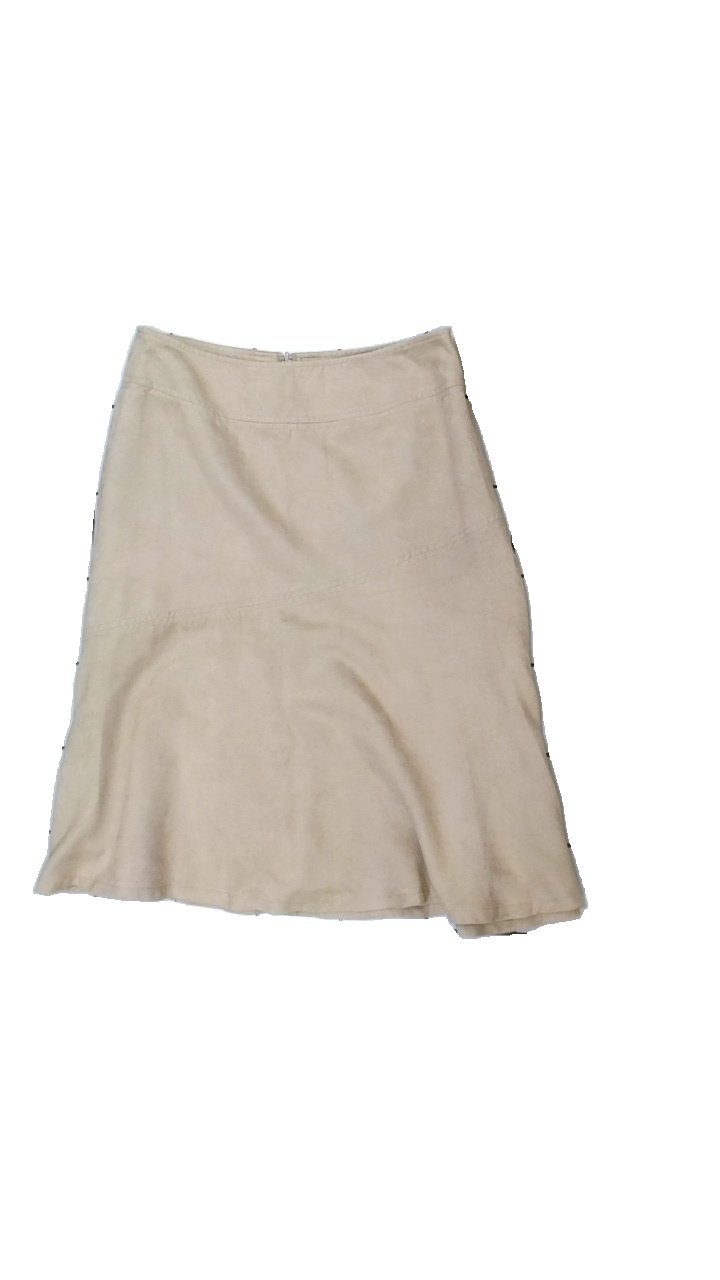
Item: Skirt (Ladies)
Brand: Lindex
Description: beige kjol
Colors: Beige
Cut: None
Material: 100% polyester
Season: Summer
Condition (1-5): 2
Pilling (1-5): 5
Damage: stor fläck
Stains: Major
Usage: Export
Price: <50